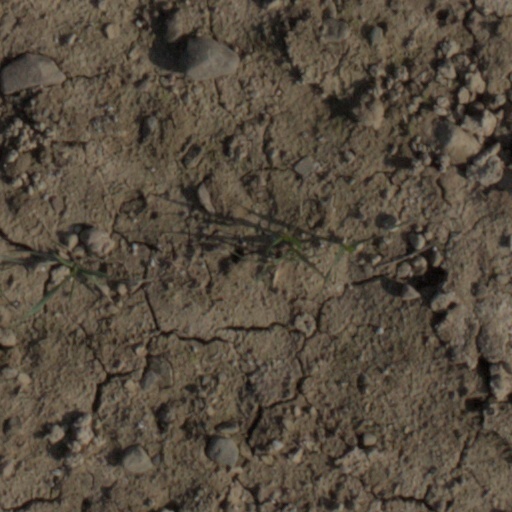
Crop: wheat